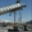
Label: truck